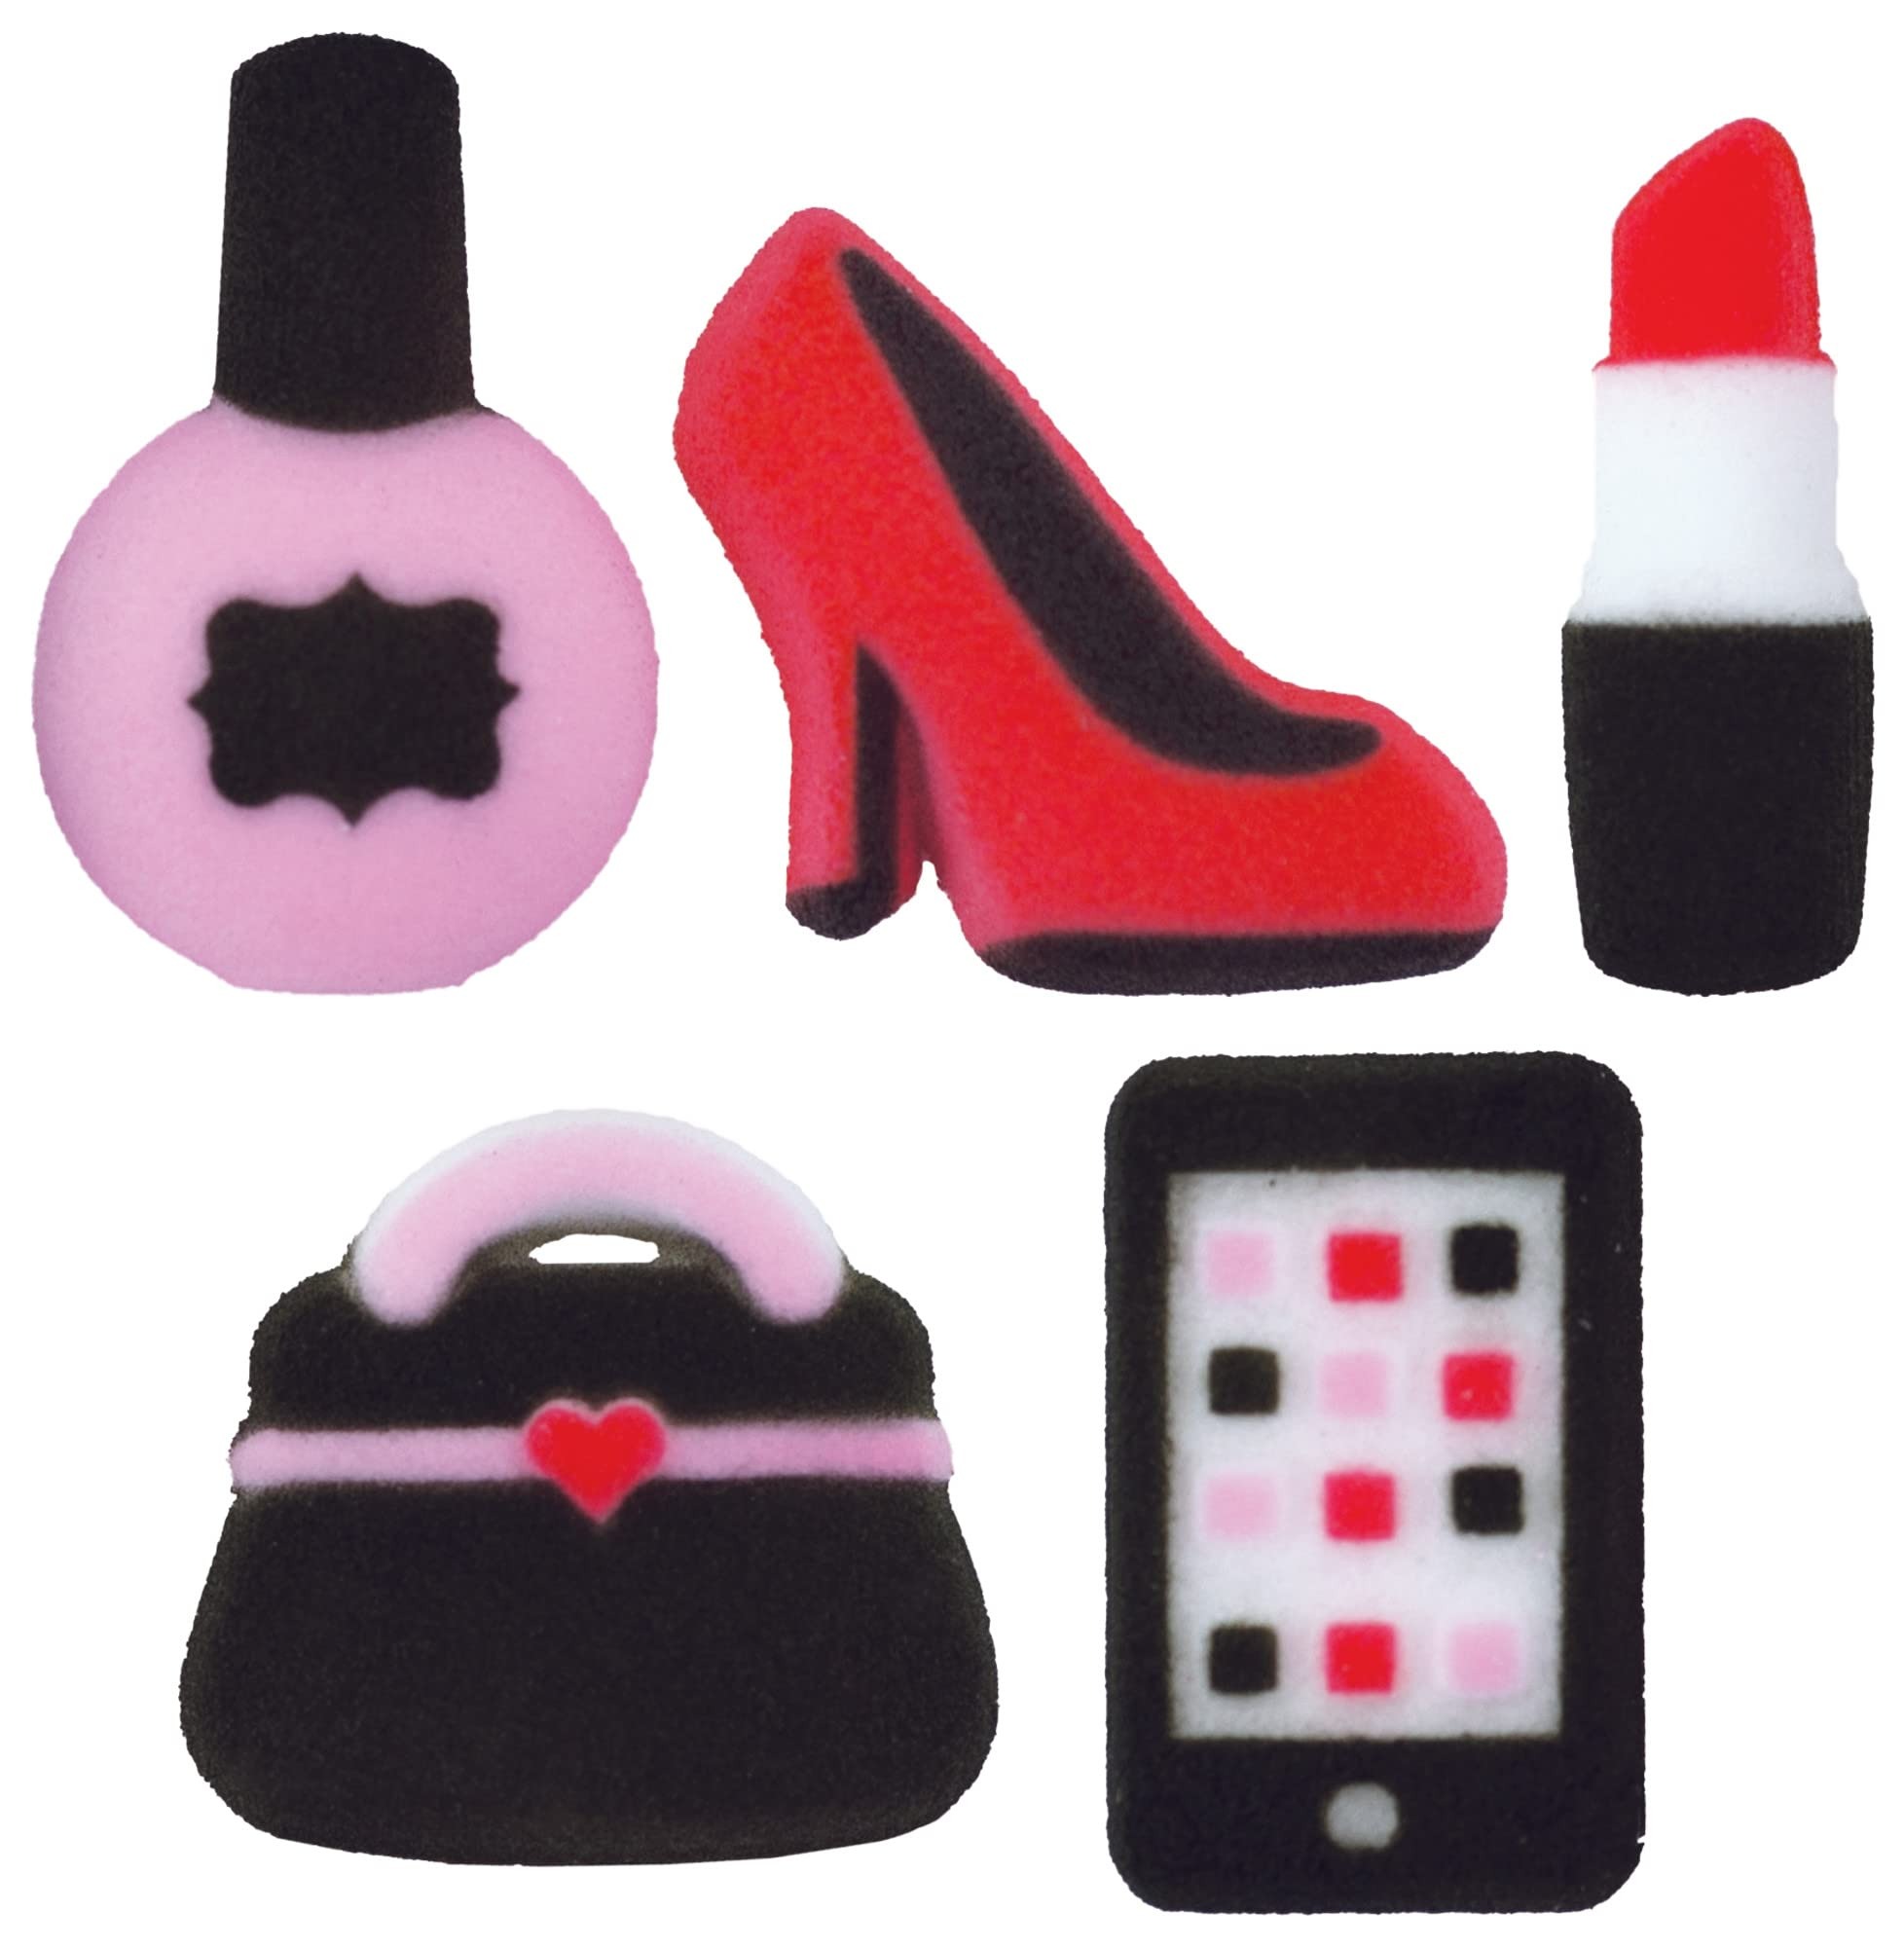
Item Name: Lucks Dec-Ons Decorations Molded Sugar/Cup-Cake Topper, The Diva Assortment, 1 1/8-1 1/4 Inch, 120 Count
Bullet Point 1: Dec-Ons sugar decorations are made primarily from finely granulated sugar which is molded into various shapes and hand painted with edible food colors
Bullet Point 2: Packaging: Outside box is shrink wrapped; Inside sugars are sandwiched between foam layers to prevent damage; 5 year shelf life
Bullet Point 3: Due to the nature of this product, some breakage will occur and product has been priced accordingly; Any broken pieces can be placed together on your cakes
Bullet Point 4: Lucks Food Decorating Company products are all manufactured to work in some of the most demanding wholesale environments, which include freezing and thawing without color bleed or product degradation
Bullet Point 5: Lucks’ manufactured products are all Orthodox Union Kosher Certified
Value: 120.0
Unit: Count

Price: 11.49